Luis Guillermo de Moncada, 7th Duke of Montalto

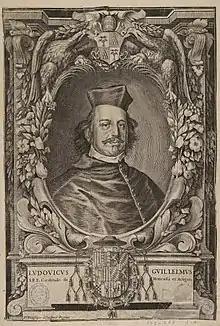
Cardinal Luis de Moncada y Aragón

Luis Guillermo de Moncada y de Aragon y de la Cerda y de la Cueva (Collesano, 1 January 1614 - Madrid, 4 March 1672) was a Spanish nobleman and Roman Catholic cardinal. He was a Knight of the Military Order of Alcantara in 1630, Viceroy of Sicily 1635 -1639, Captain General and Viceroy of Sardinia (1644), Viceroy of Valencia in 1652 and a Knight of the Order of the Golden Fleece in 1651.